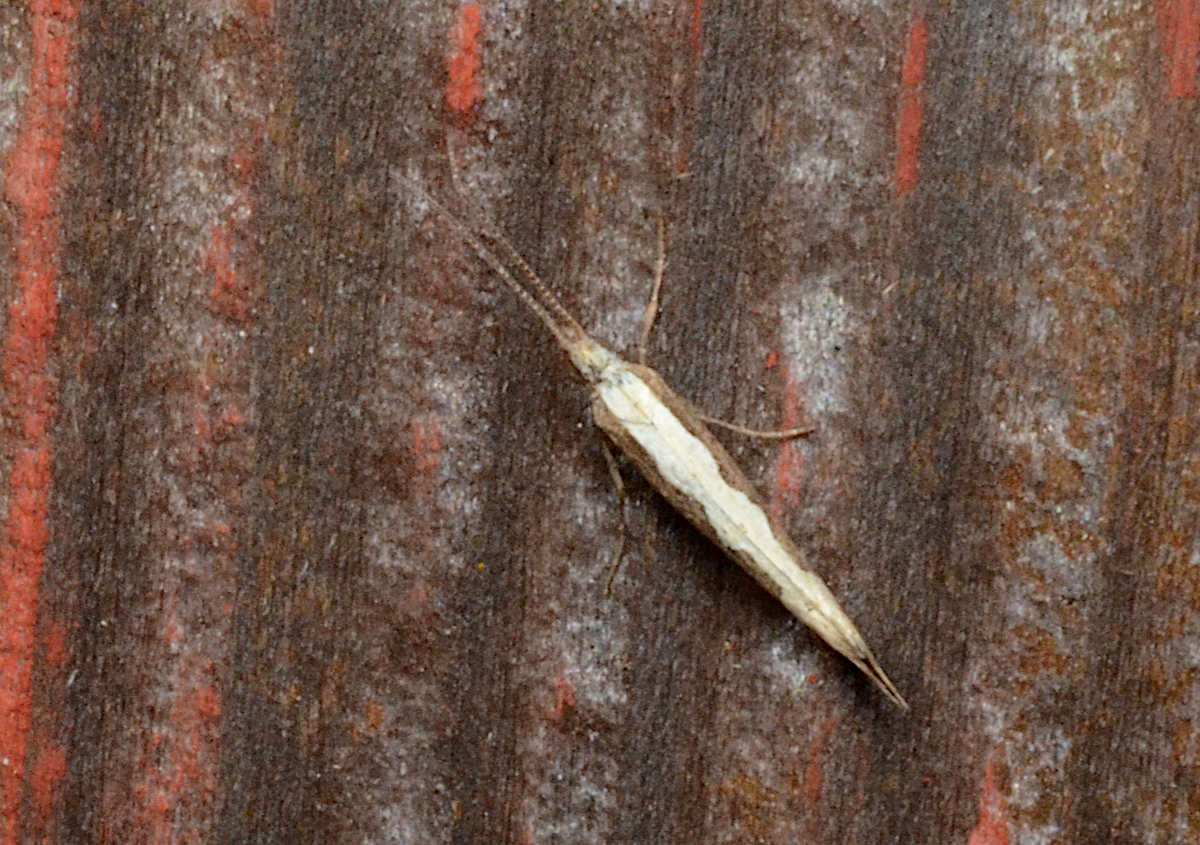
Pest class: diamondback_moth